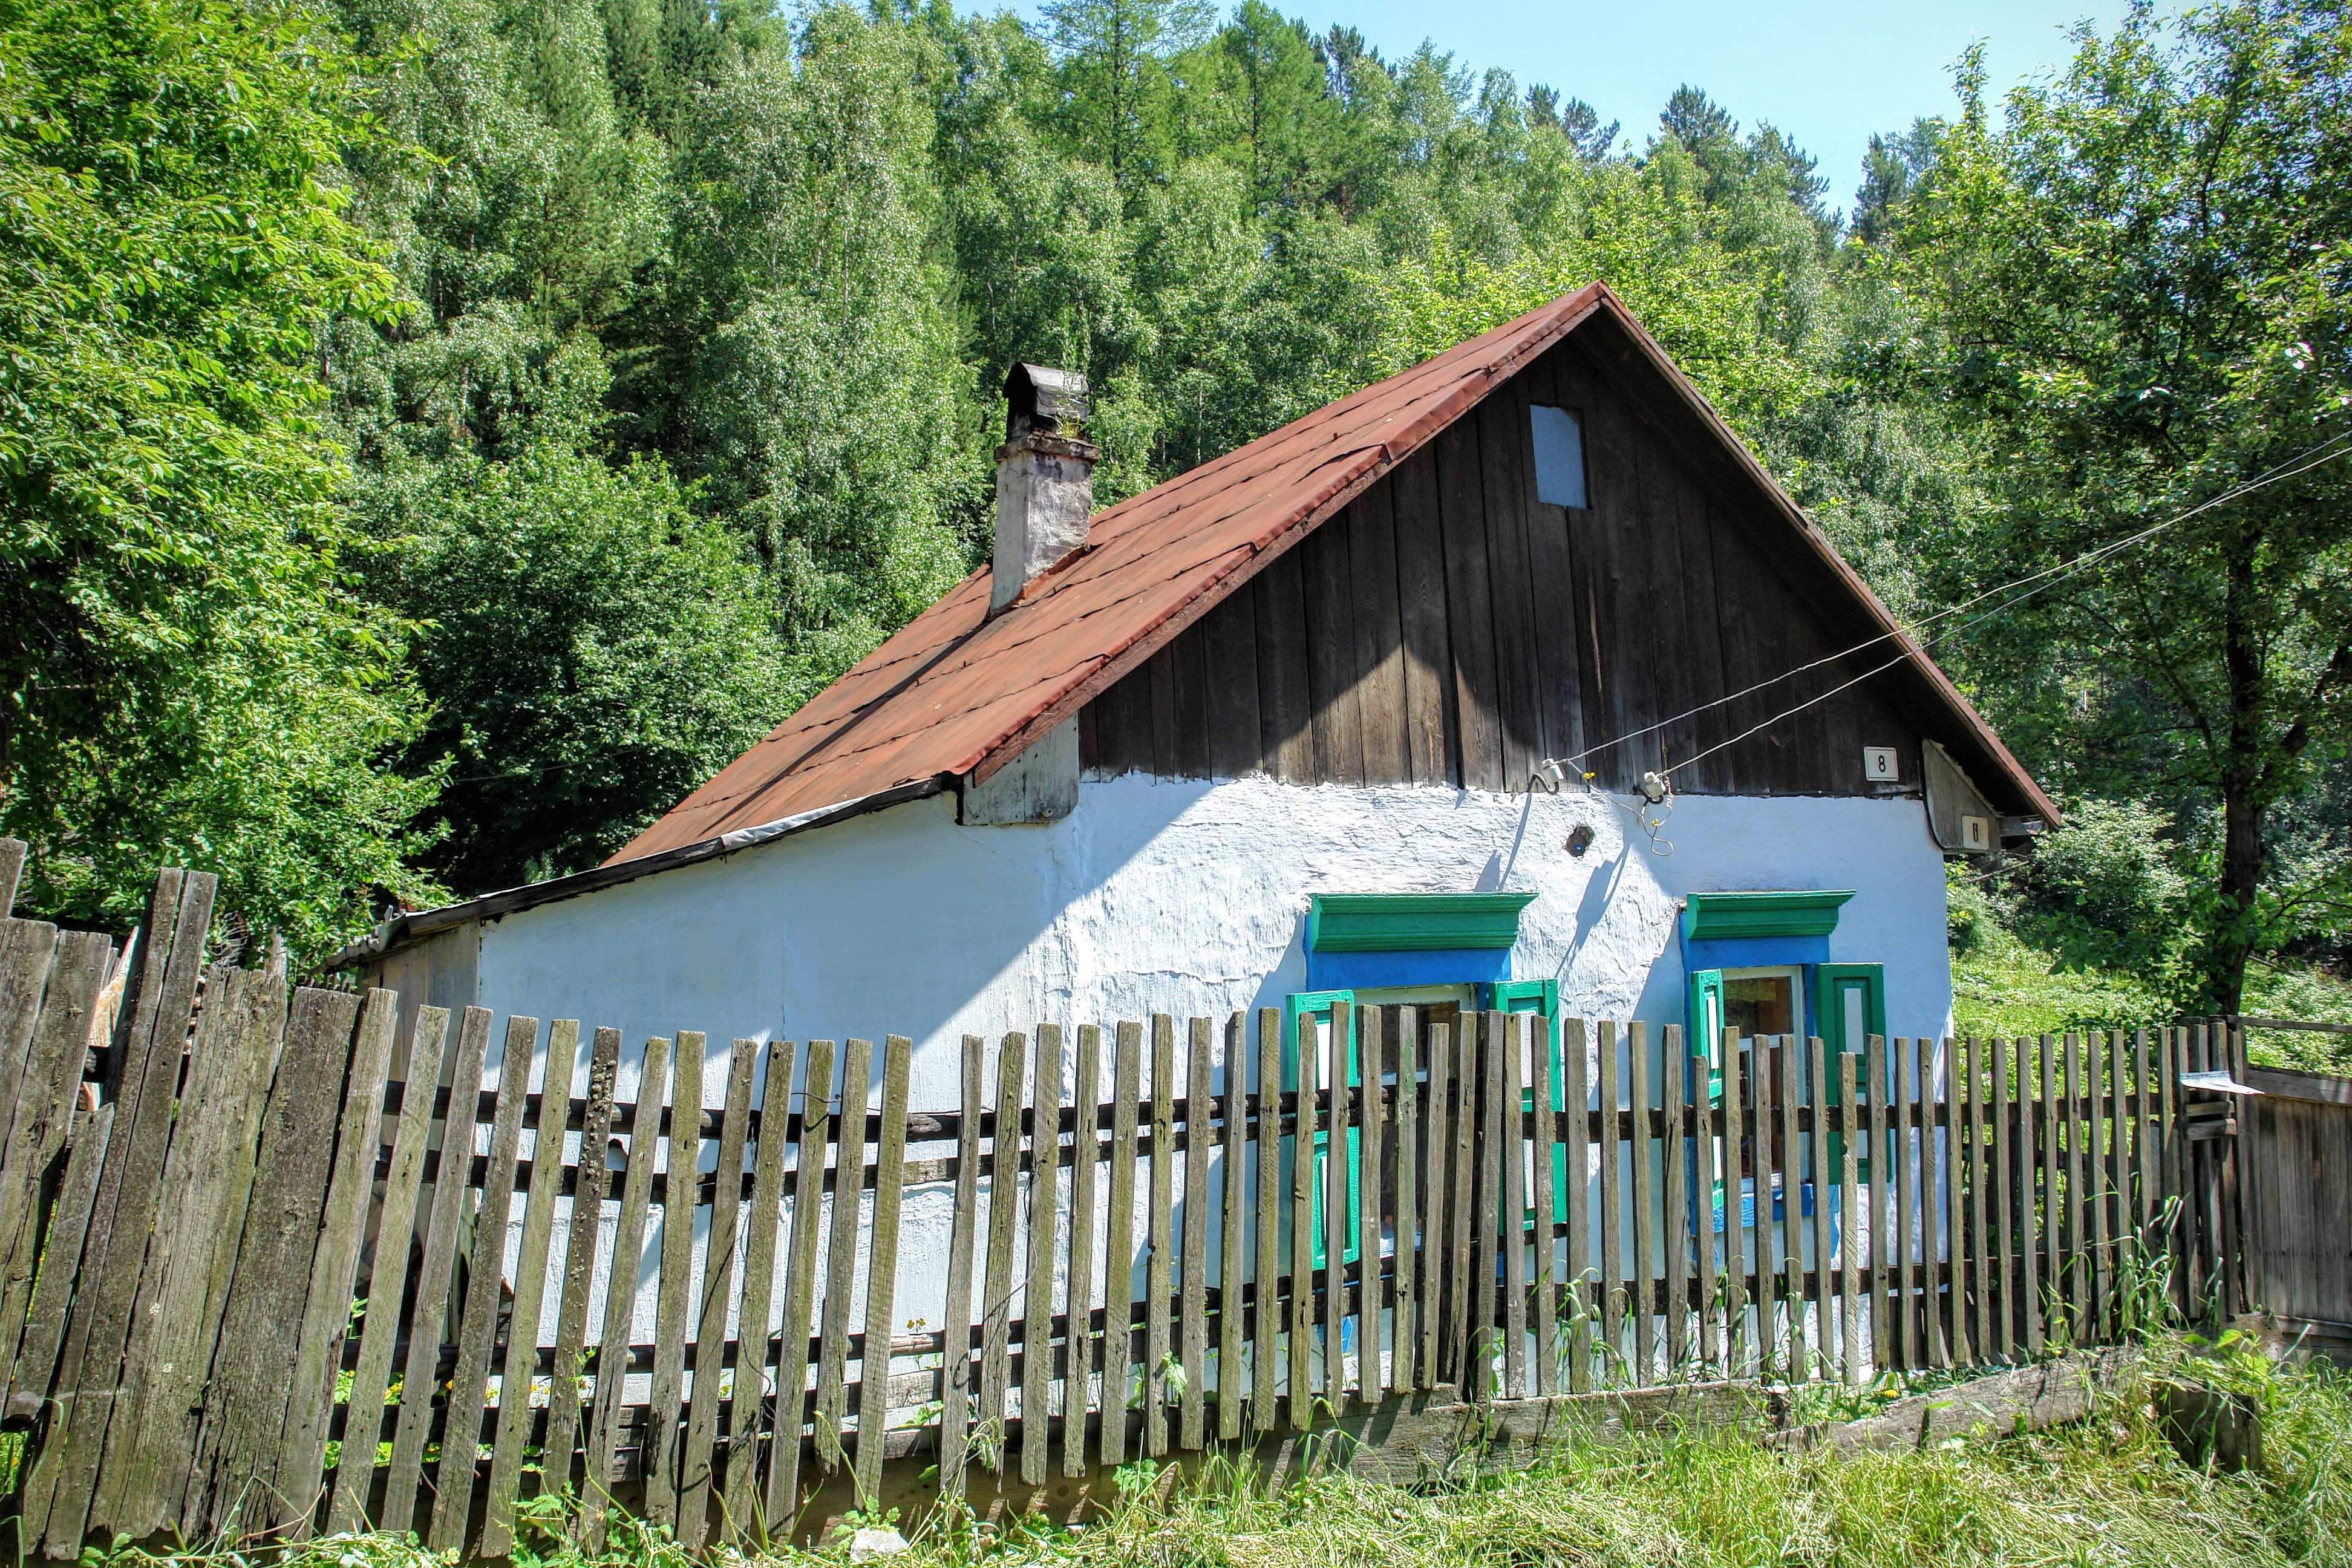
fence, farm, house, home, hut, shack, cottage, estate, russia, log cabin, tooth, rural area, single family home, outdoor structure